Regions of New South Wales

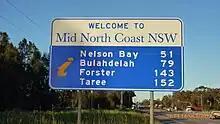
Despite being geographically in the Hunter Region, Port Stephens Council includes itself in the Mid North Coast for commercial purposes. This sign, welcoming travellers to the Mid North Coast, is only from the Hunter River on the Pacific Highway at Tomago.

New South Wales is also informally divided into a smaller number of regions. These regions have no general administrative function or status. Many of them are only vaguely defined, or are defined in different ways for different purposes. For example, departments of the New South Wales government, such as the New South Wales Police Force, or the Ministry of Health, define regions of the State for their own internal administrative purposes. These regions may be defined in completely different ways, as shown by the maps in the references.